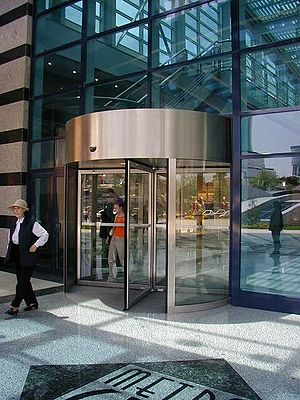
Karruseldør
en karruseldør i Tyrkiet.
En karruseldør er en type af dør som typisk består af roterende dørblade, som hænger på en roterbar vertikalaksel, sædvanligvis med en rund indkapsling. Karruseldøre kan skubbes af mennesker, eller være motordrevne.